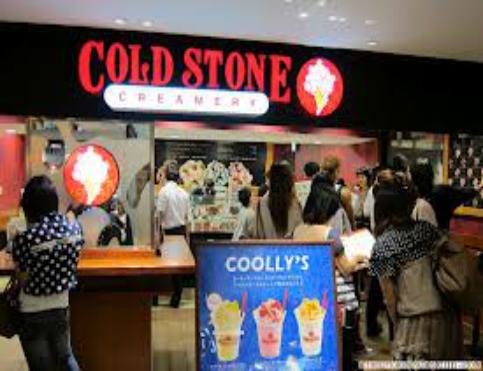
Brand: Cold Stone Creamery
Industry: Food